Flamita

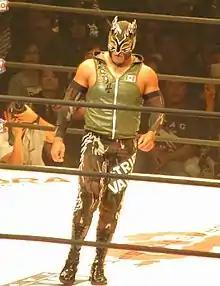
Flamita in November 2016

In October 2013, it was announced that Flamita, along with fellow Mexican Rocky Lobo, had been signed by the Japanese Dragon Gate promotion. He made his debut for the promotion on October 26, 2013, as part of the Millennials stable. On December 5, Flamita and his stablemates Eita and T-Hawk first won a one-night tournament to become the number one contenders to the Open the Triangle Gate Championship and then defeated Mad Blankey (BxB Hulk, Cyber Kong and Yamato) that same night to become the new champions. They lost the title to Jimmyz (Jimmy Susumu, Mr. Kyu Kyu Naoki Tanizaki Toyonaka Dolphin and Ryo "Jimmy" Saito) on December 22. On March 16, 2014, Flamita won his first singles title in Dragon Gate, when he defeated Genki Horiguchi H.A.Gee.Mee!! for the Open the Brave Gate Championship. He held the title for the rest of the year, successfully defending it against the likes of Naoki Tanizaki, Kzy, and Dragon Kid at the promotion's biggest show of the year, Kobe Pro Wrestling Festival on July 20. One of his title defenses also took place back in Mexico at a DTU event. On December 28, Flamita's ninth title defense ended in a disqualification, after he was unmasked by his challenger Punch Tominaga. Following the win, Flamita refused to accept the title belt, leaving it behind him in the ring. Three days later, Dragon Gate's office declared Flamita's reign over and title vacant.